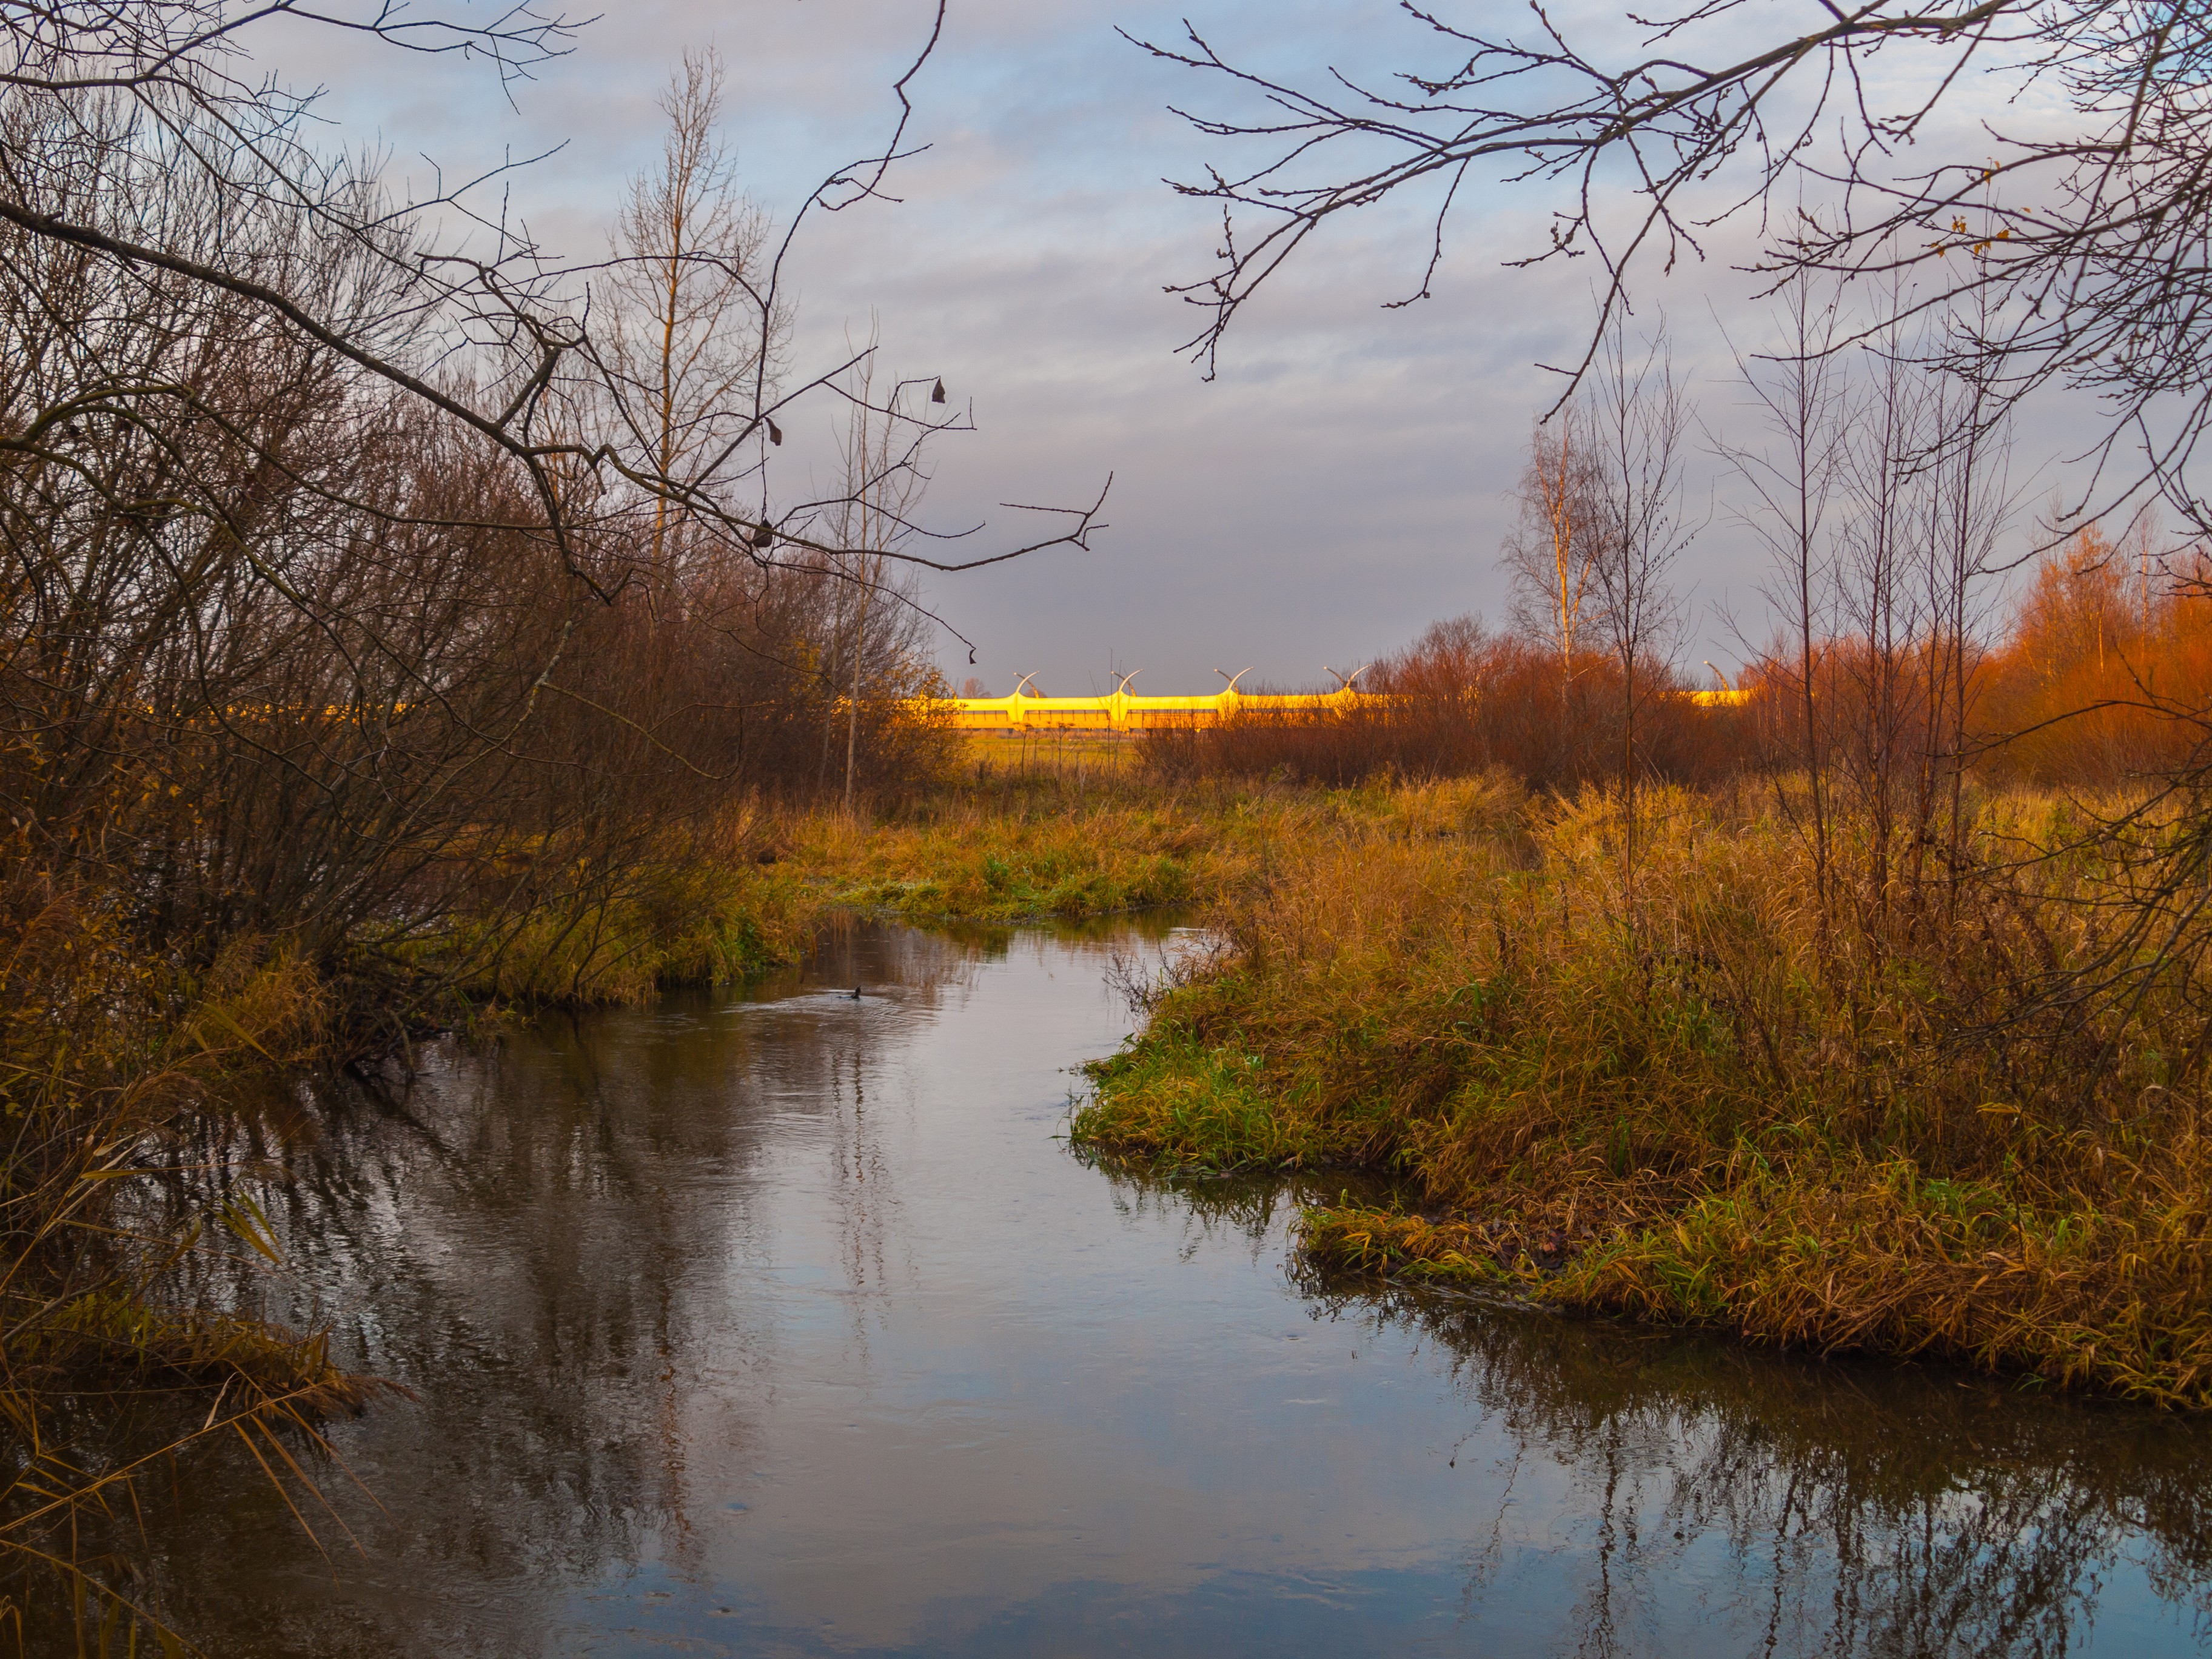
images, water, sky, water resources, plant, cloud, natural landscape, fluvial landforms of streams, branch, vegetation, lacustrine plain, lake, tree, grass, twig, riparian zone, bank, landscape, rural area, tidal marsh, Freshwater marsh, grassland, grass family, meadow, wetland, forest, horizon, creek, salt marsh, marsh, prairie, reservoir, dusk, fen, wildlife, channel, stream, evening, riparian forest, woodland, nature reserve, wood, winter, bog, reflection, loch, sunrise, symmetry, floodplain, pond, temperate broadleaf and mixed forest, deciduous, Northern hardwood forest, sunset, swamp, autumn, canal, bayou, inlet